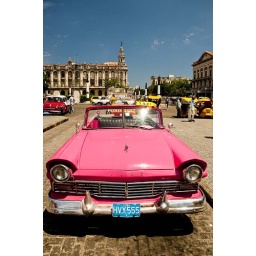
Old pink convertible car in La Havana, Cuba